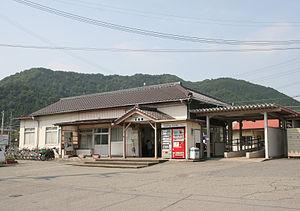
La gare d'Amaji est une gare ferroviaire localisée dans la ville de Ichikawa, dans la préfecture de Hyōgo au Japon. La gare est exploitée par la compagnie JR West, sur la ligne Bantan.
Ichikawa est un bourg du district de Kanzaki, dans la préfecture de Hyōgo, au Japon.